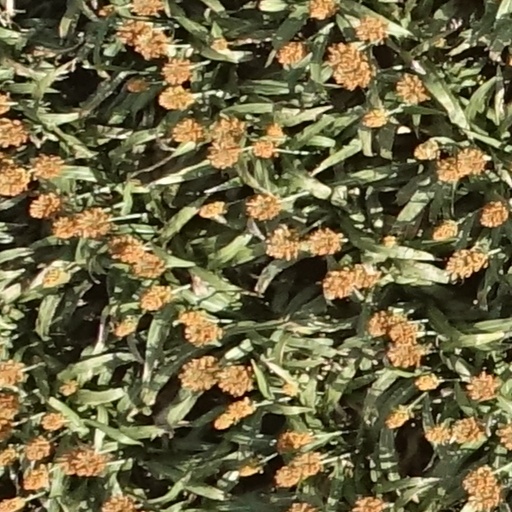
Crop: sorghum